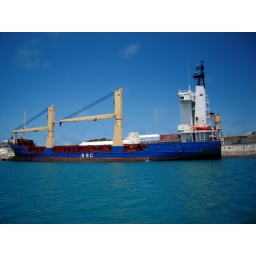
Snorkeling boat ride in the crystal clear waters.